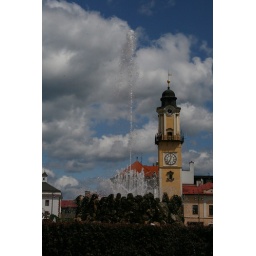
Fountain on main square in Banska Bystrica / clock tower in background